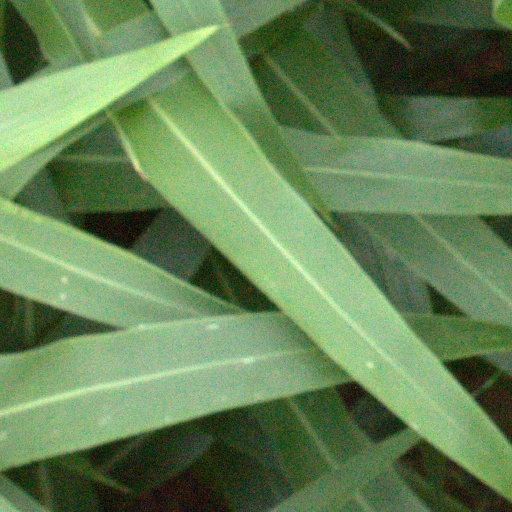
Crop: sorghum